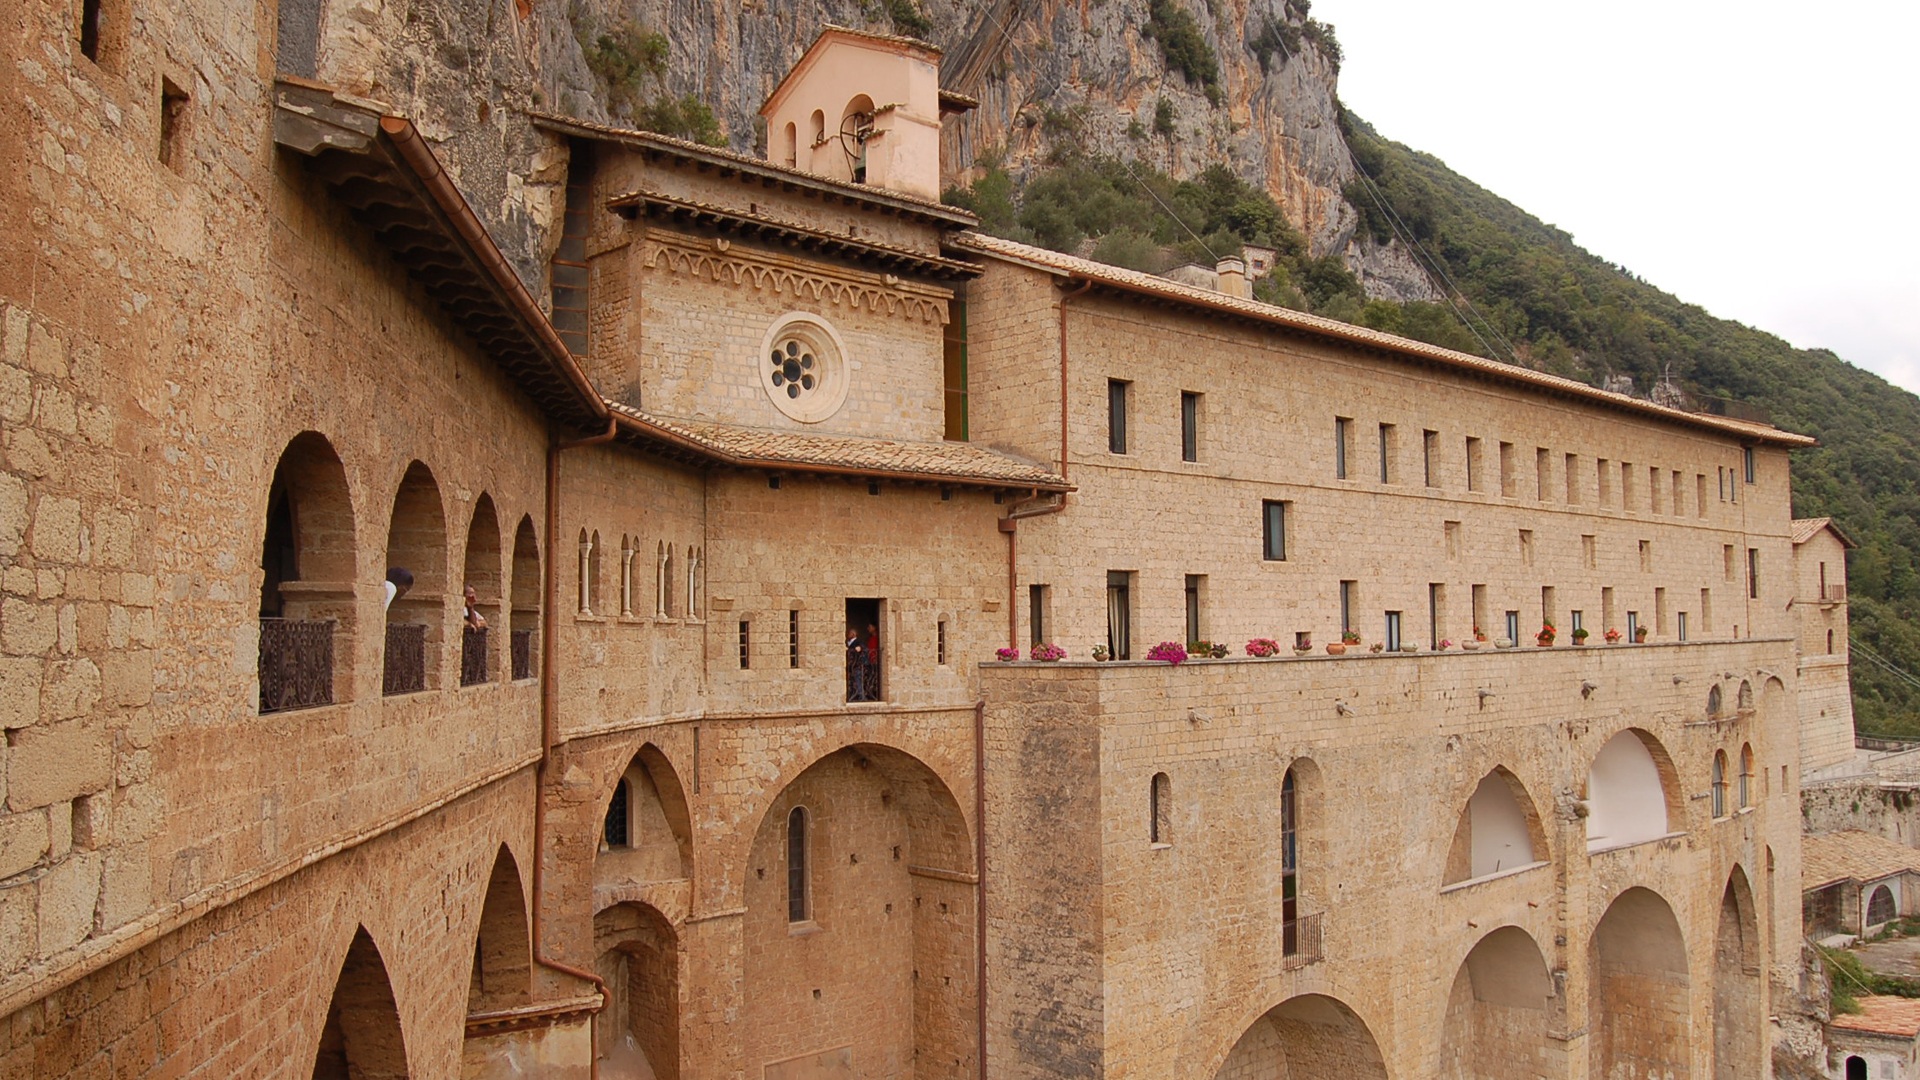
architecture, town, building, fortification, place of worship, medieval architecture, monastery, synagogue, history, middle ages, benedictine, historic site, ancient history, subiaco, byzantine architecture